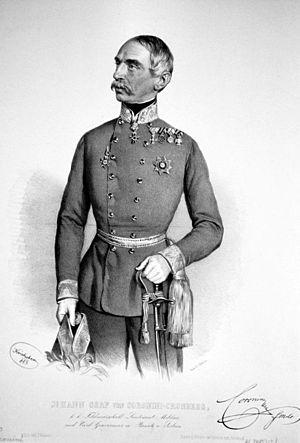
Ivan Coronini-Kronberg, né le 16 novembre 1794 à Goritz, mort le 26 juillet 1880, est un Feldzeugmeister autrichien et gouverneur du Voïvodat de Serbie et du Banat de Tamiš de 1851 à 1859. Il fut ban de Croatie du 28 juillet 1859 au 19 juin 1860